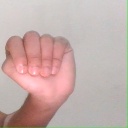
अक्षर: ठ